Tea Marinović

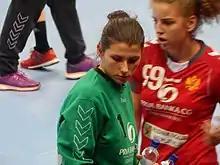
Marinović in 2016 (green shirt)

Tea Marinović (born 22 October 1999) is a Montenegrin handball player for Chambray Touraine Handball and the Montenegrin national team.